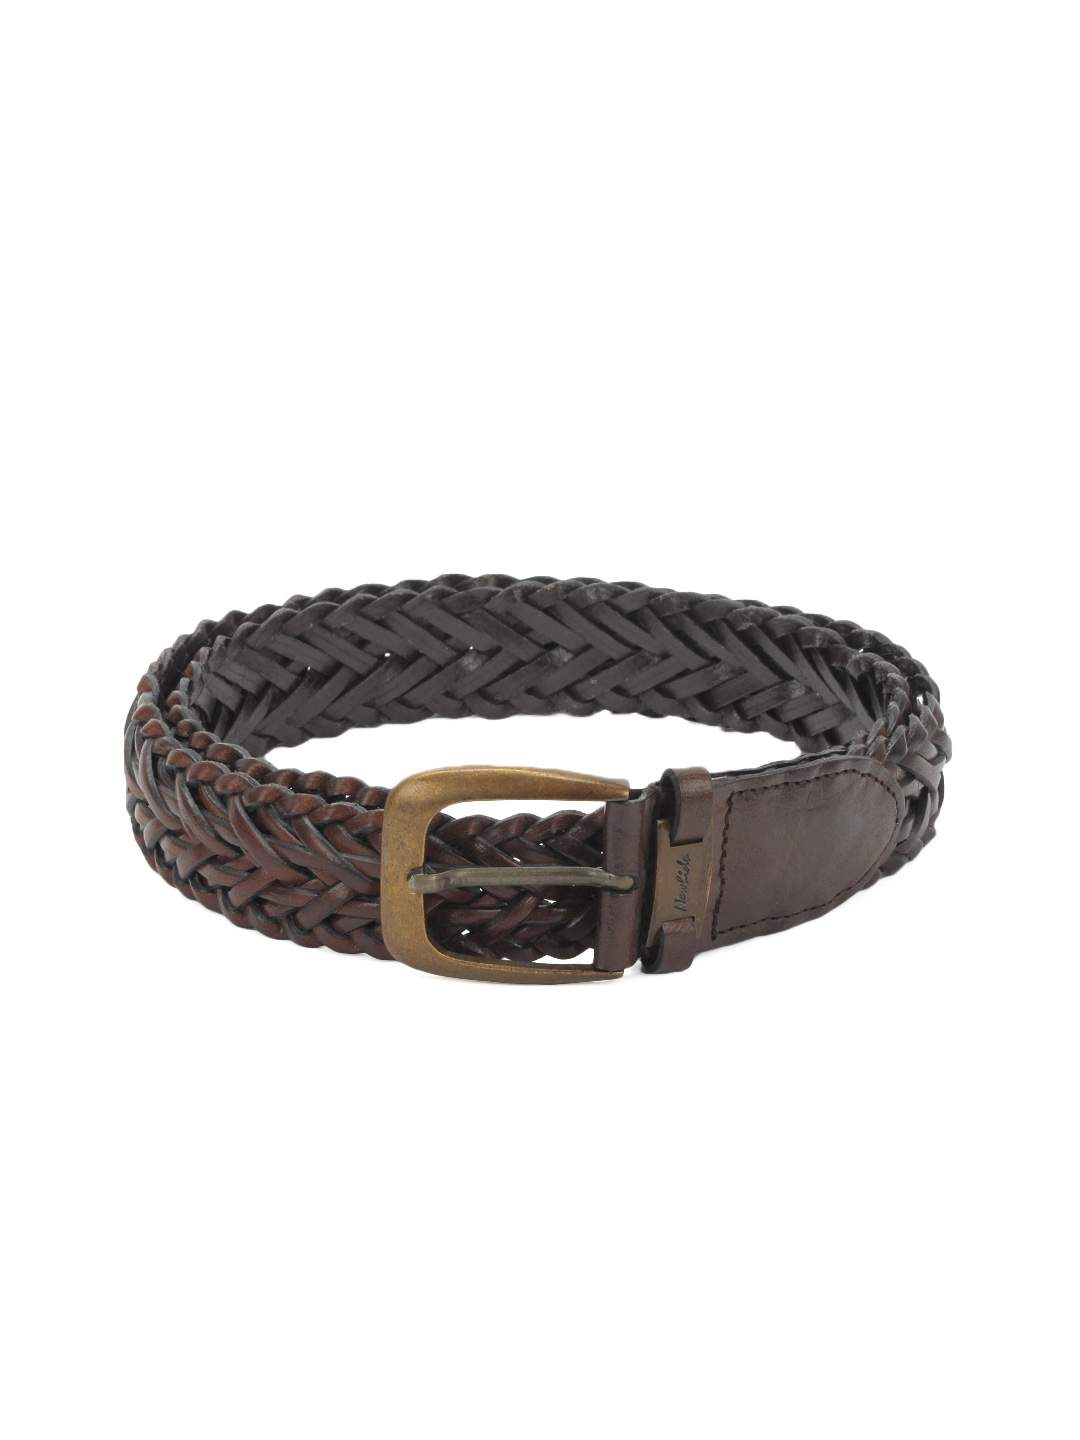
New Hide Men Brown Belt
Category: Accessories / Belts / Belts
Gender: Men
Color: Brown
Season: Summer 2012
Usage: Casual